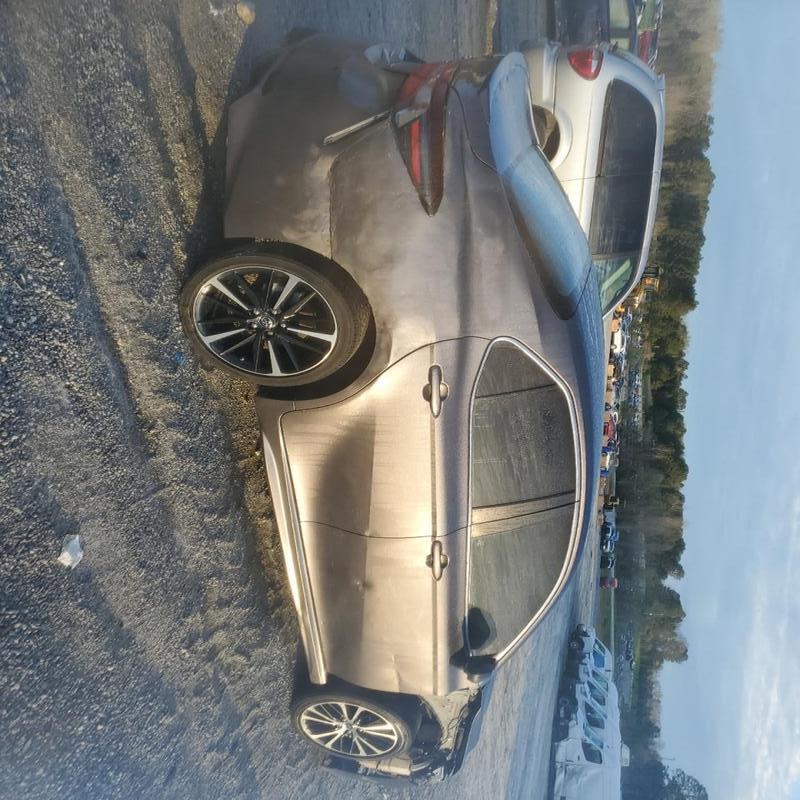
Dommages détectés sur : aile avant droite, porte avant droite, porte arrière droite, pare-choc arrière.
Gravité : majeur